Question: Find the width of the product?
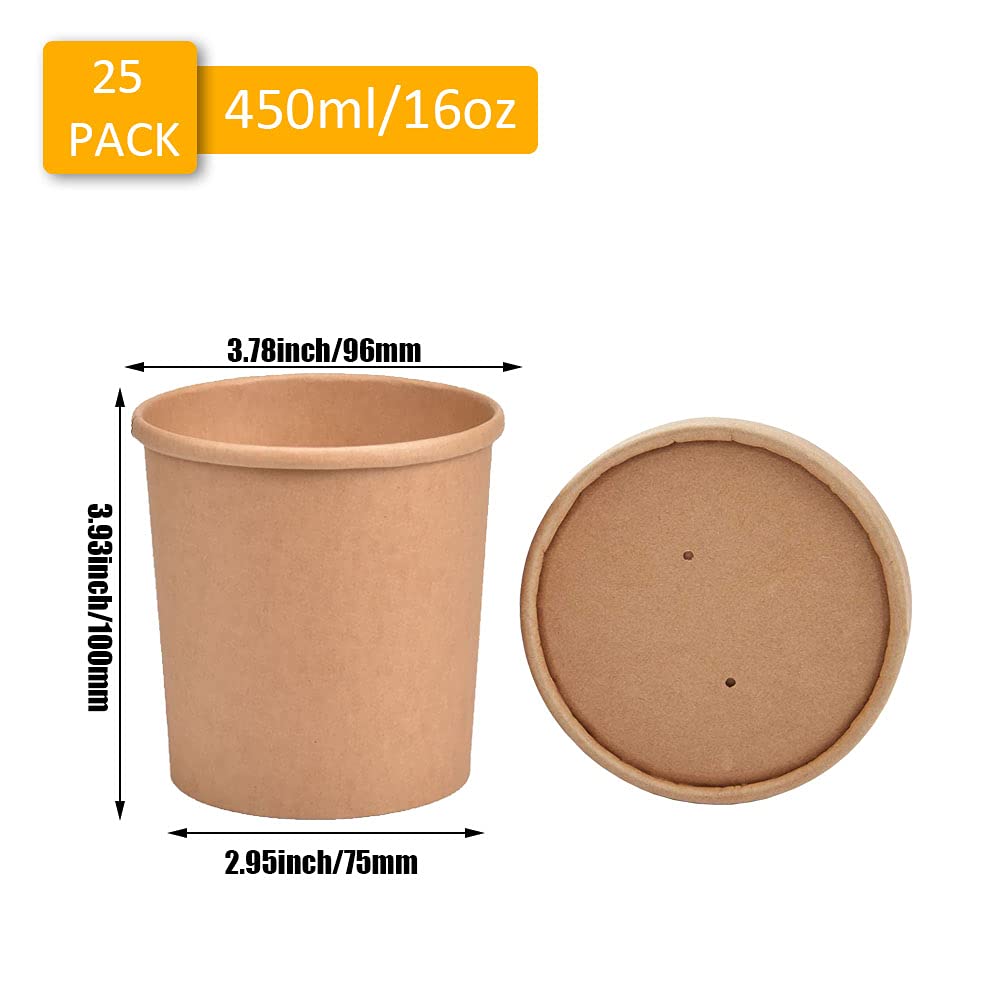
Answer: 75.0 millimetre